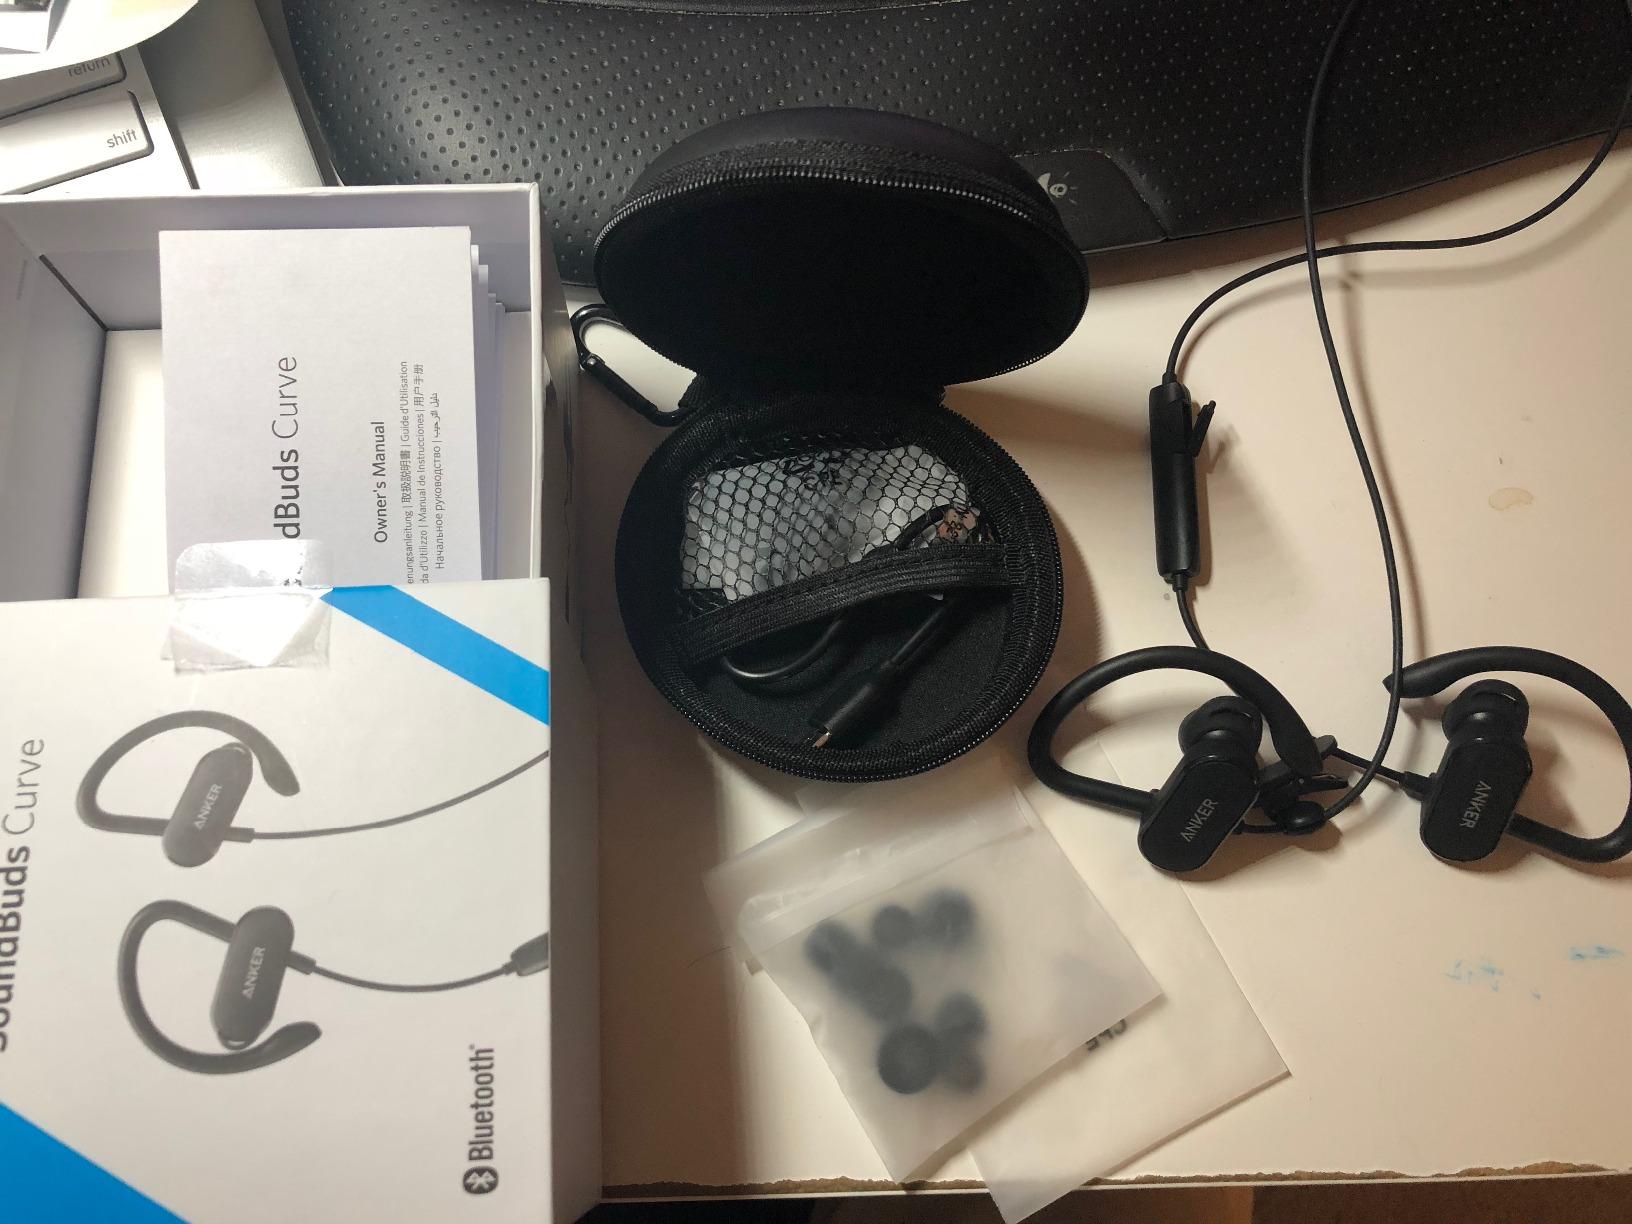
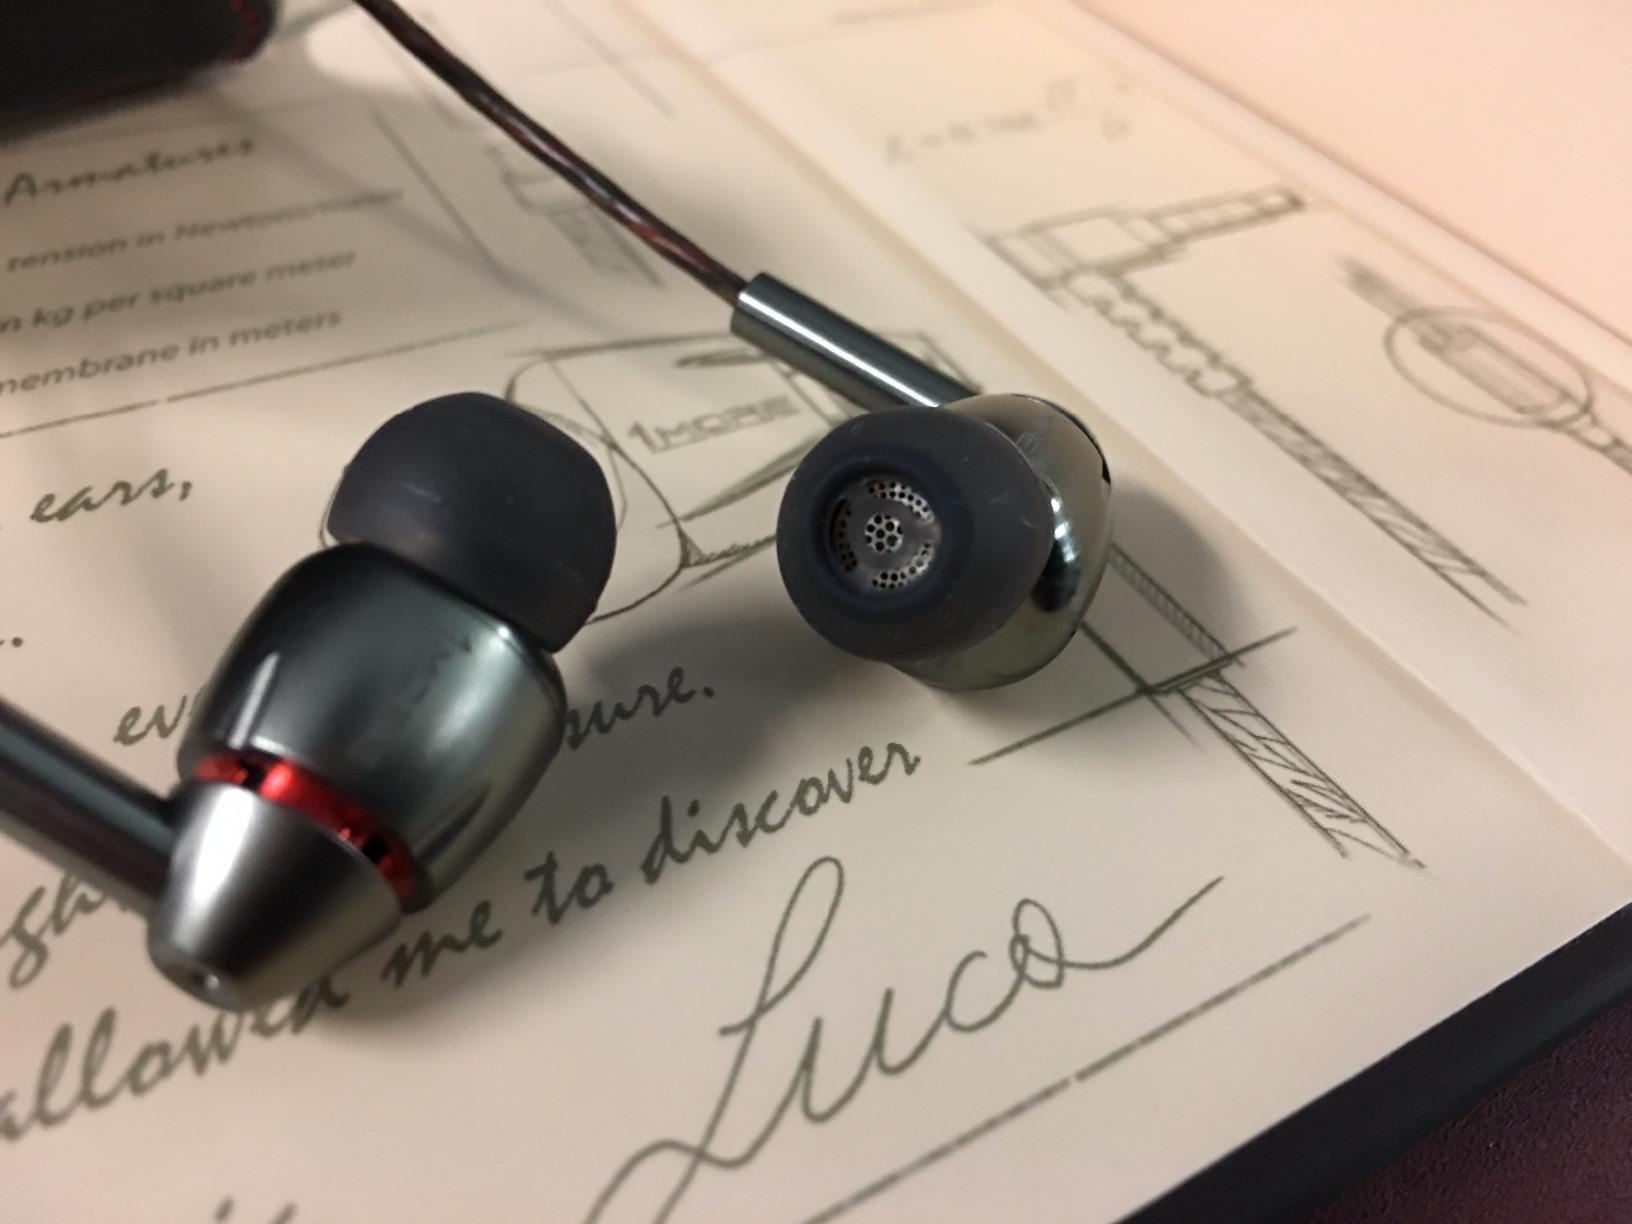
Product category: headphones
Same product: no